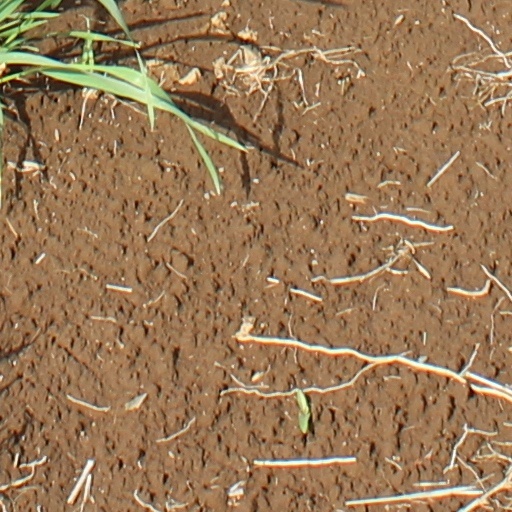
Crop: wheat